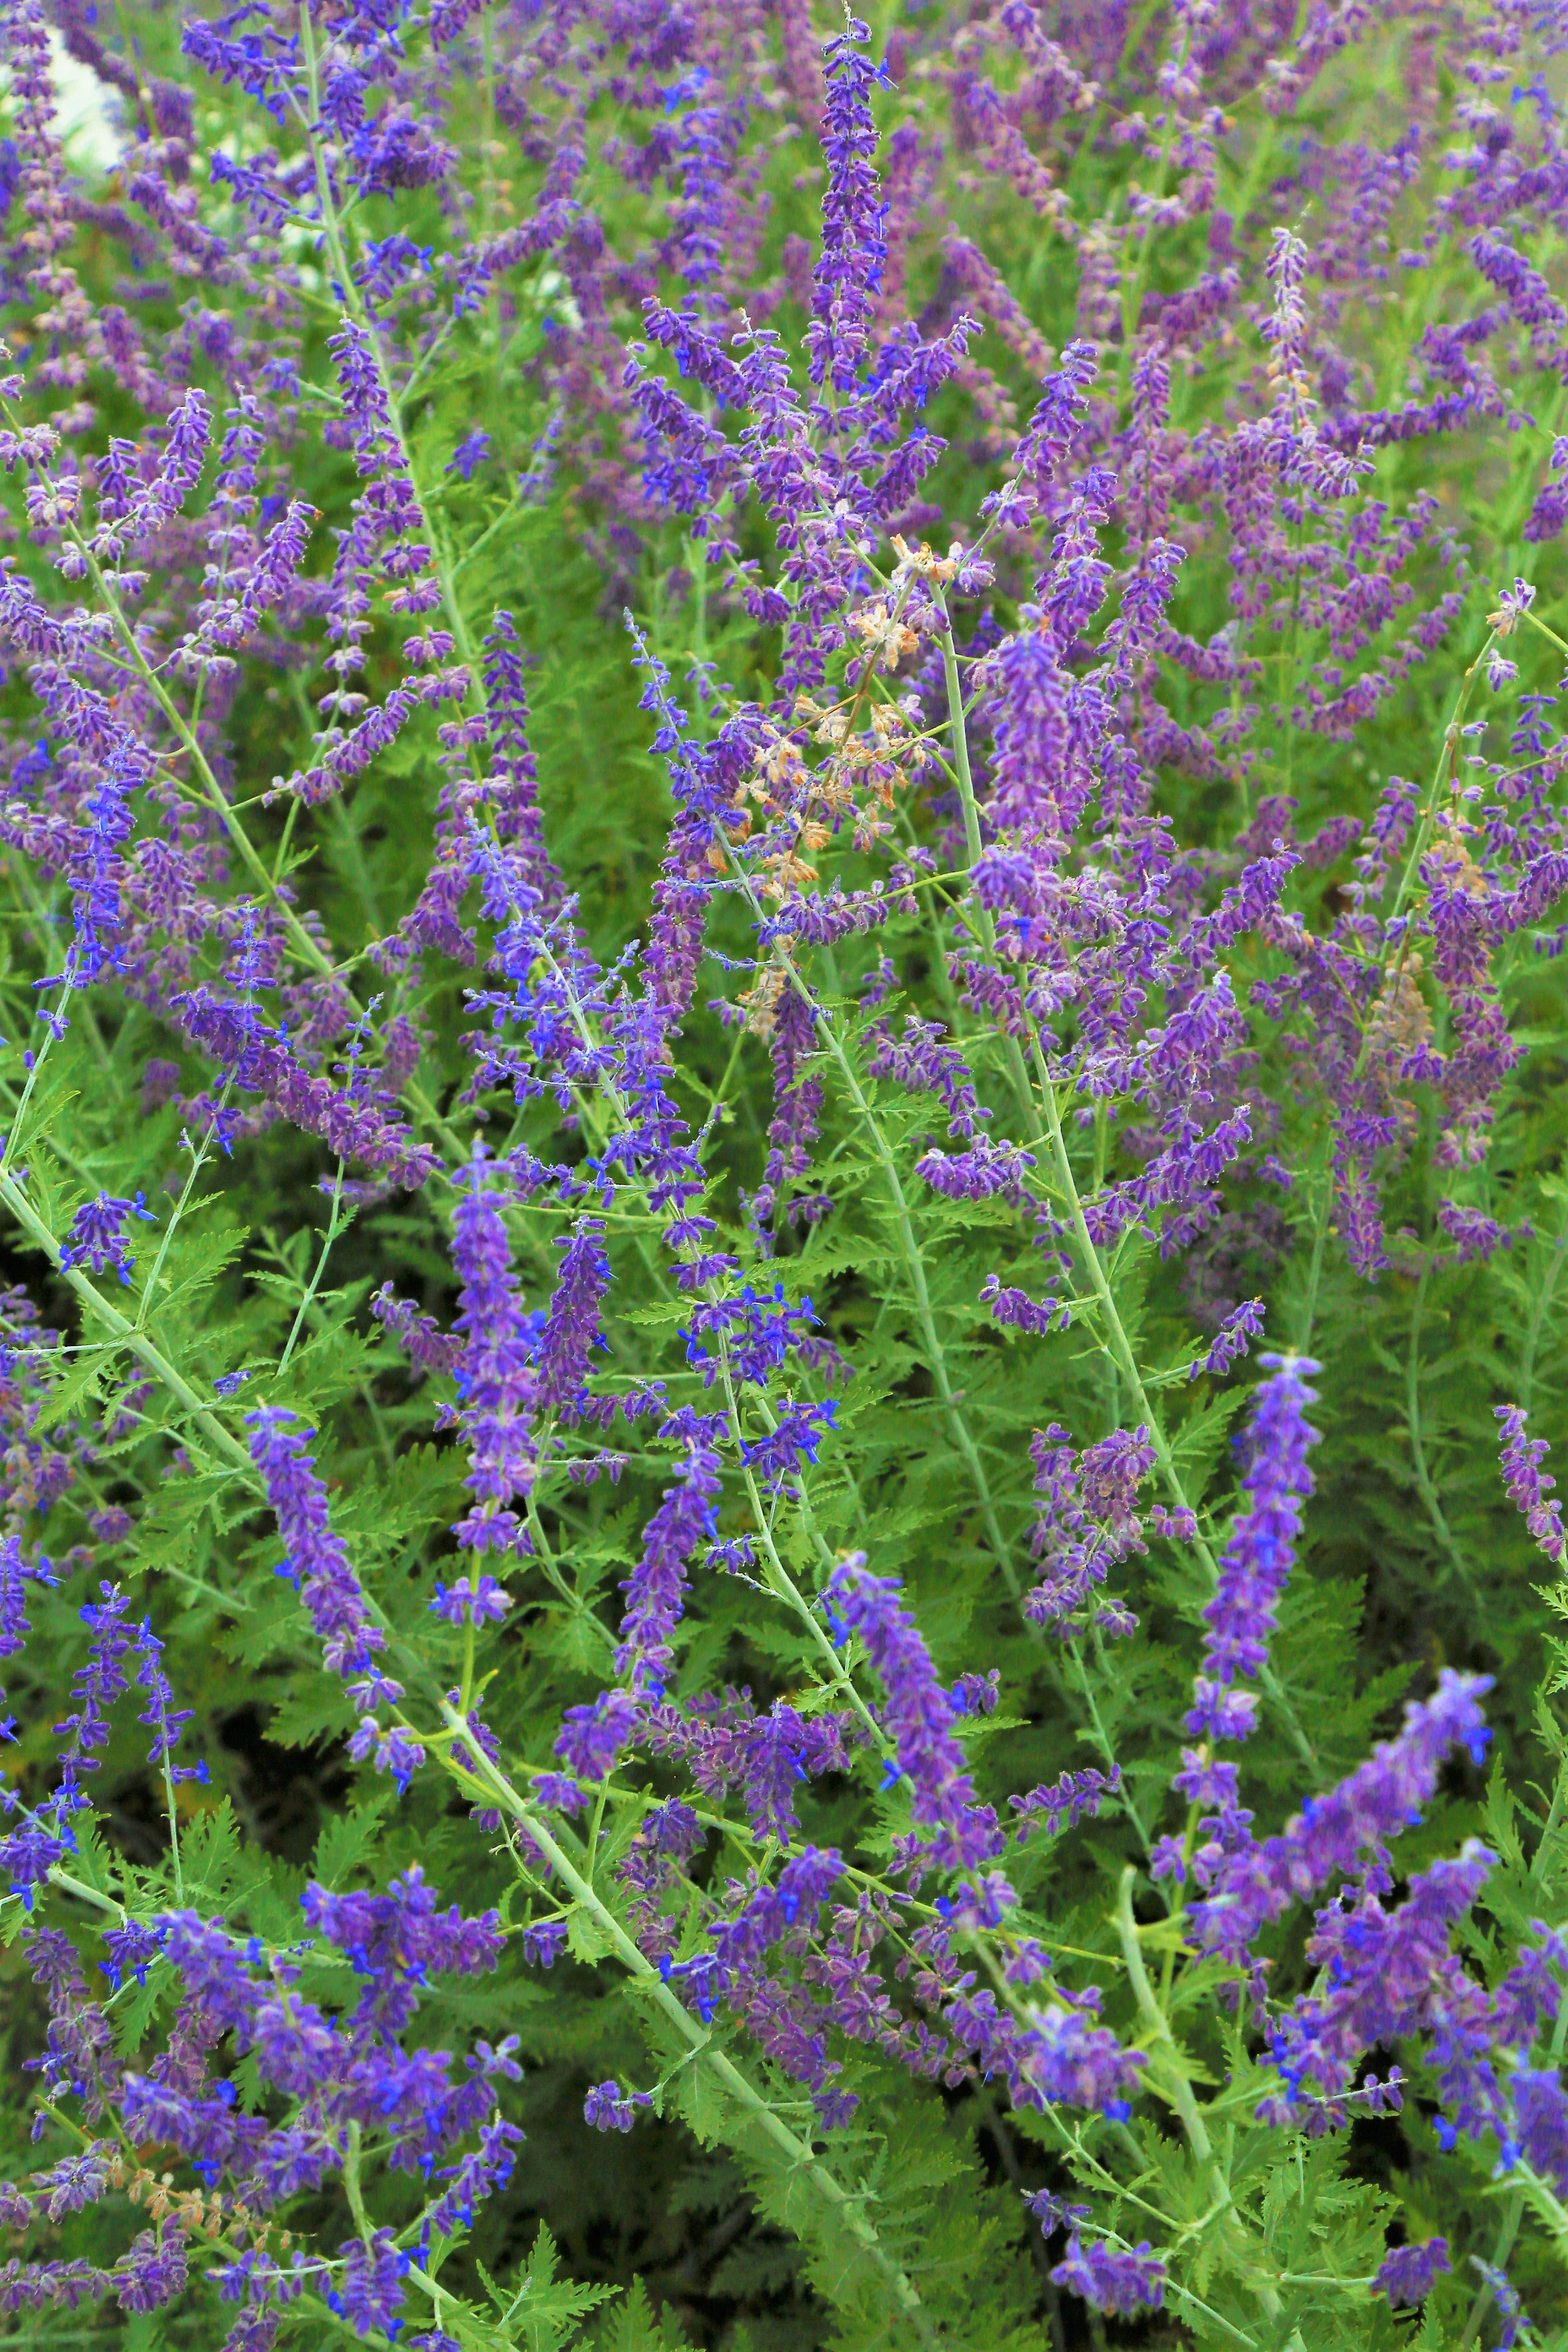
plant, nature, rose, flower, spring, beautiful, colorful, red, green, landscape, tree, forest, flowering plant, lavender, english lavender, hyssopus, lavandula dentata, common sage, subshrub, herb, Fernleaf lavender, nepeta, groundcover, lupin, Germanders, annual plant, sage, loosestrife and pomegranate family, verbena family, perennial plant